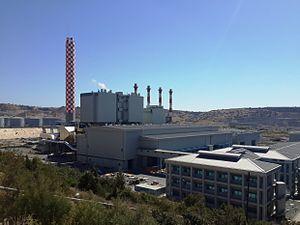
Le secteur de l'énergie à Chypre est totalement dominé par le pétrole, qui représente 93,7 % de l'énergie primaire consommée en 2013